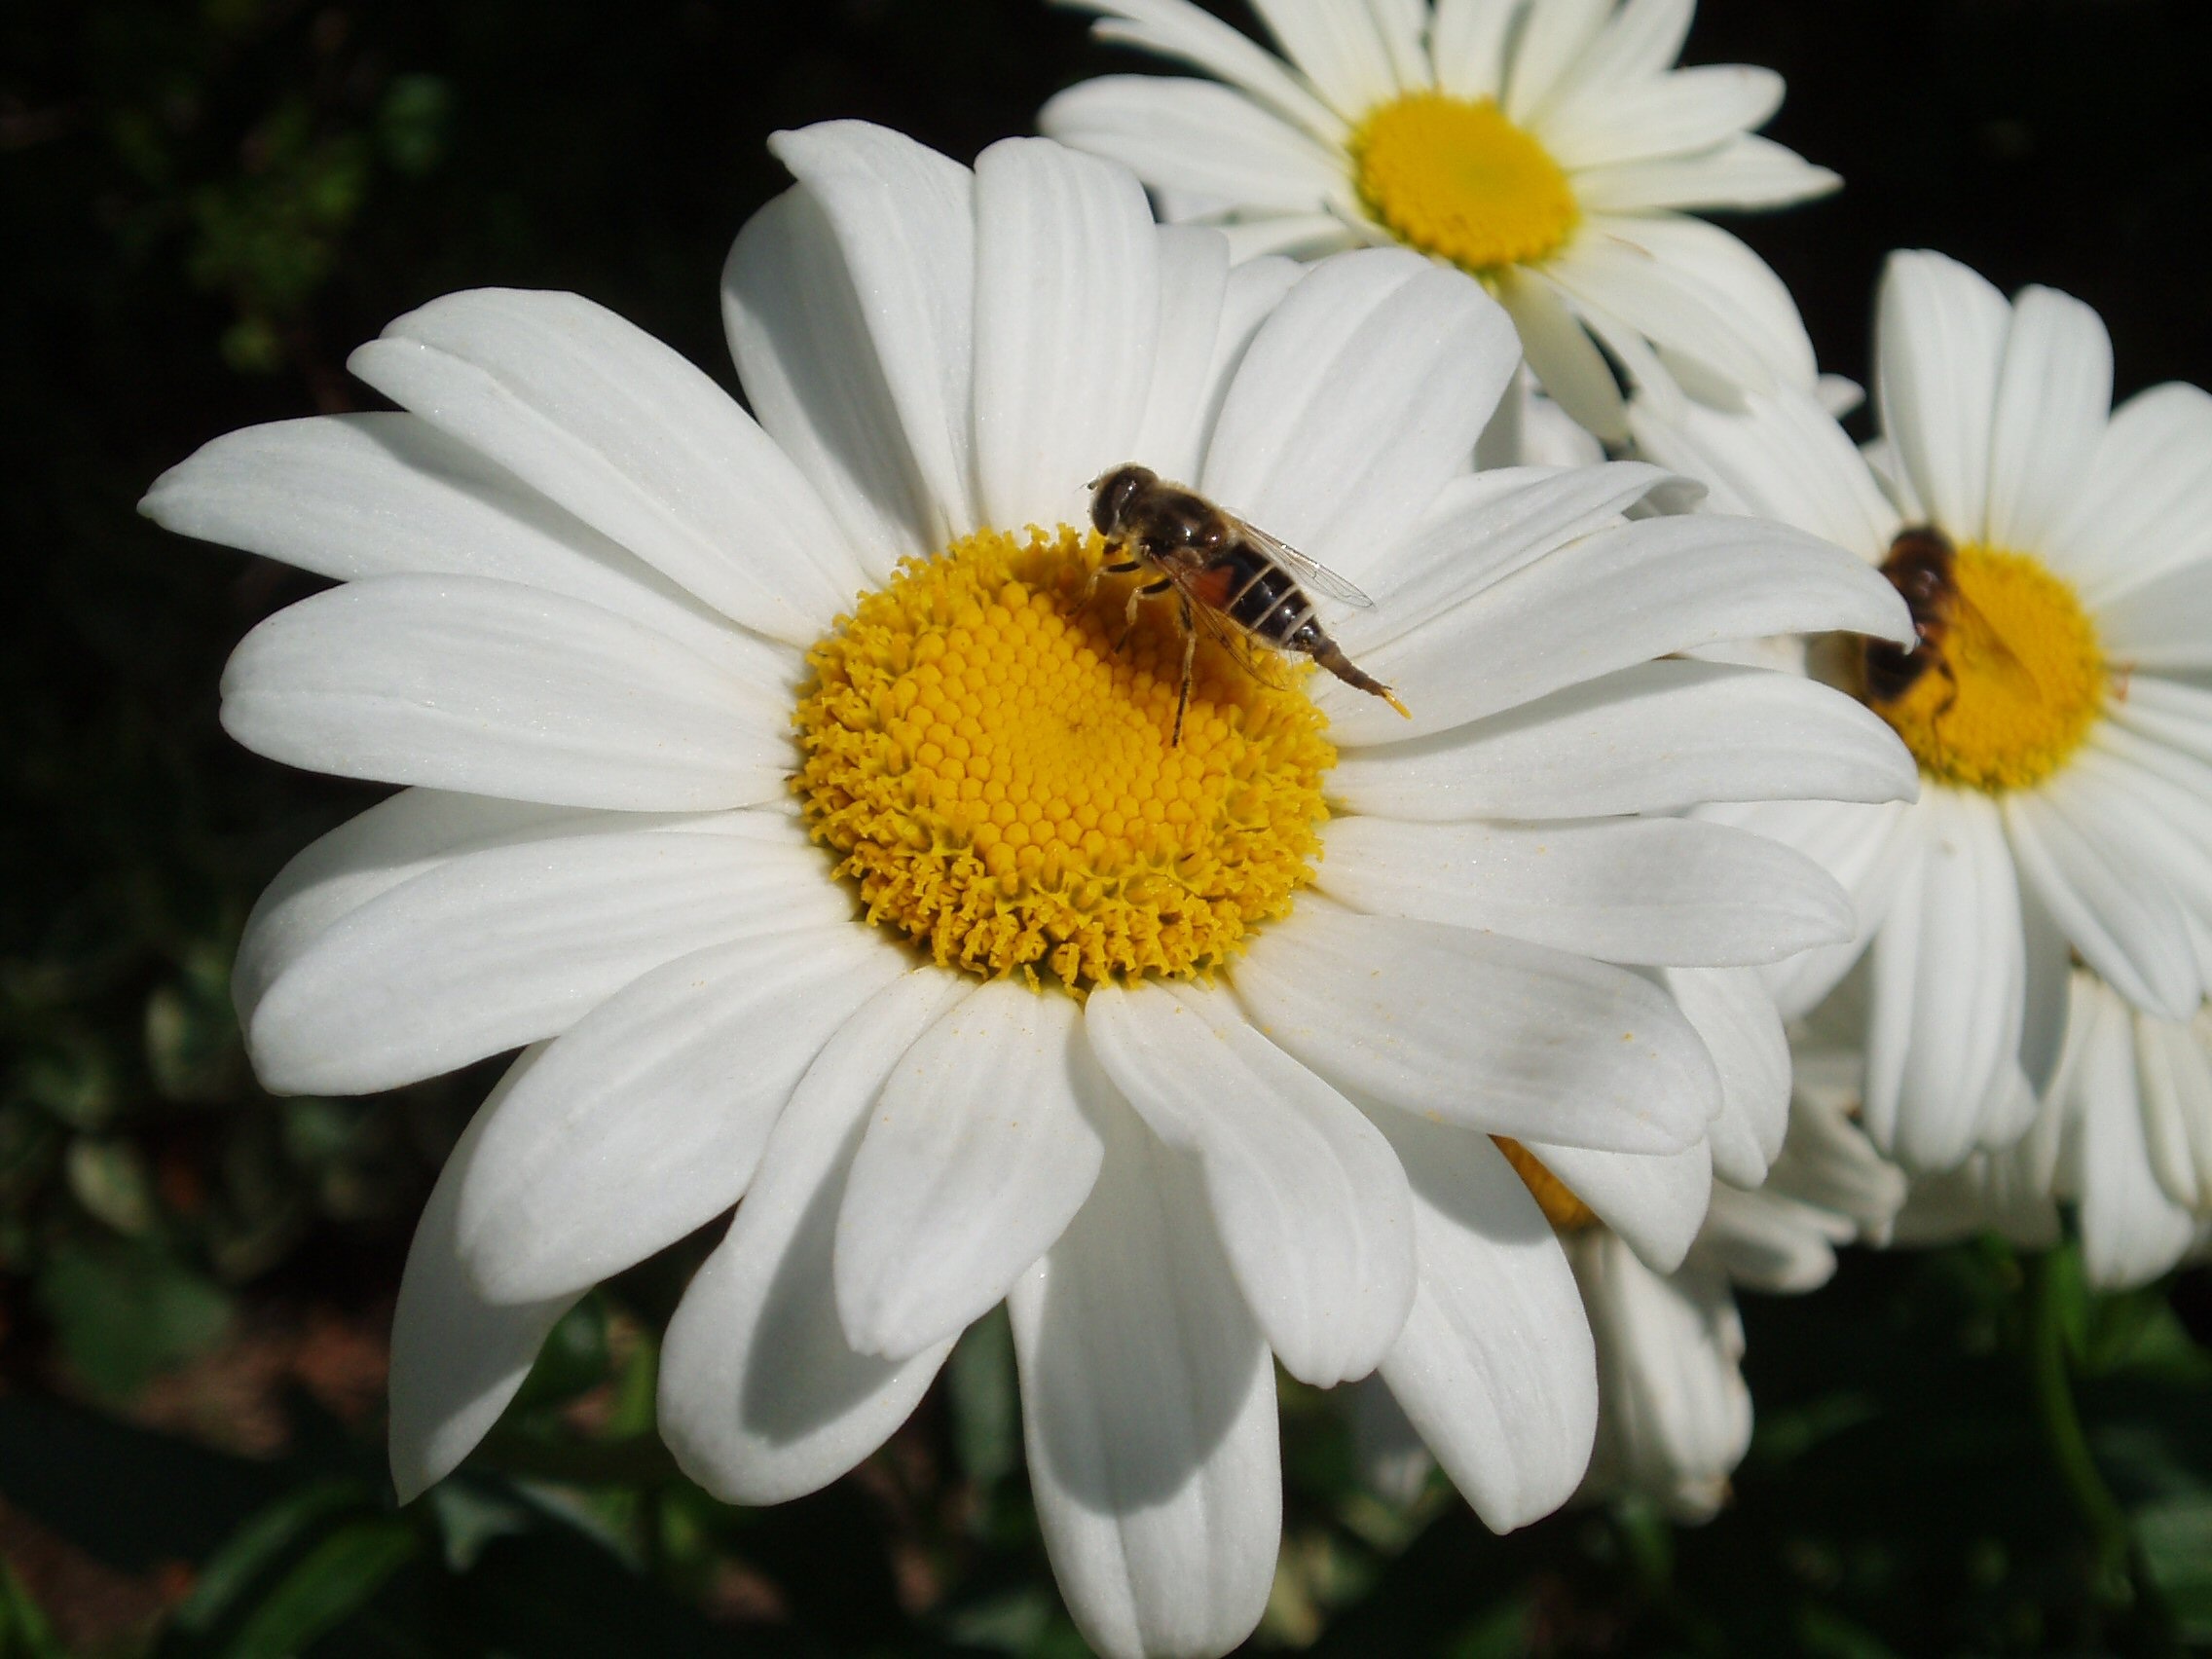
blossom, plant, white, flower, petal, honey, daisy, insect, botany, flora, invertebrate, wildflower, close up, bee, macro photography, flowering plant, daisy family, leucanthemum, oxeye daisy, land plant, chamaemelum nobile, marguerite daisy, membrane winged insect